Ralph Edwards

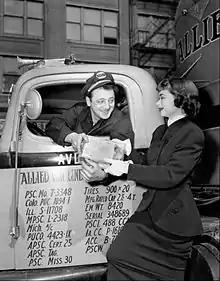
Edwards with Buff Cobb on a 1949 stunt of "Truth or Consequences".

Ralph Livingstone Edwards (June 13, 1913 – November 16, 2005) was an American radio and television host, radio producer, and television producer, best known for his radio-TV game shows "Truth or Consequences" and reality documentary series" This Is Your Life".